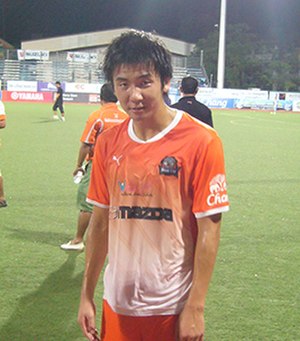
Kim Seng-Yong
Kim Seng-Yong er en nordkoreansk fodboldspiller.